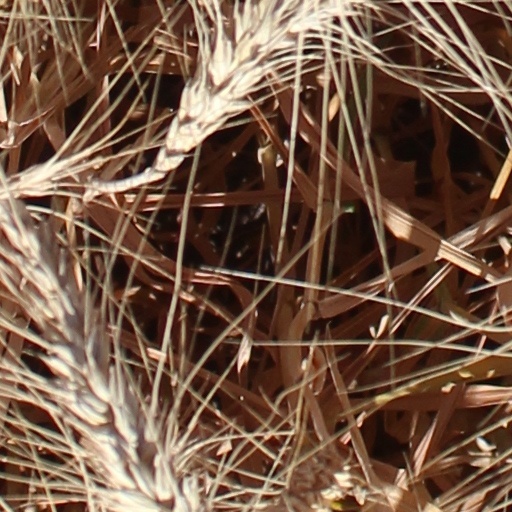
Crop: wheat